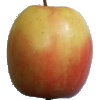
Label: Apple Pink Lady 1